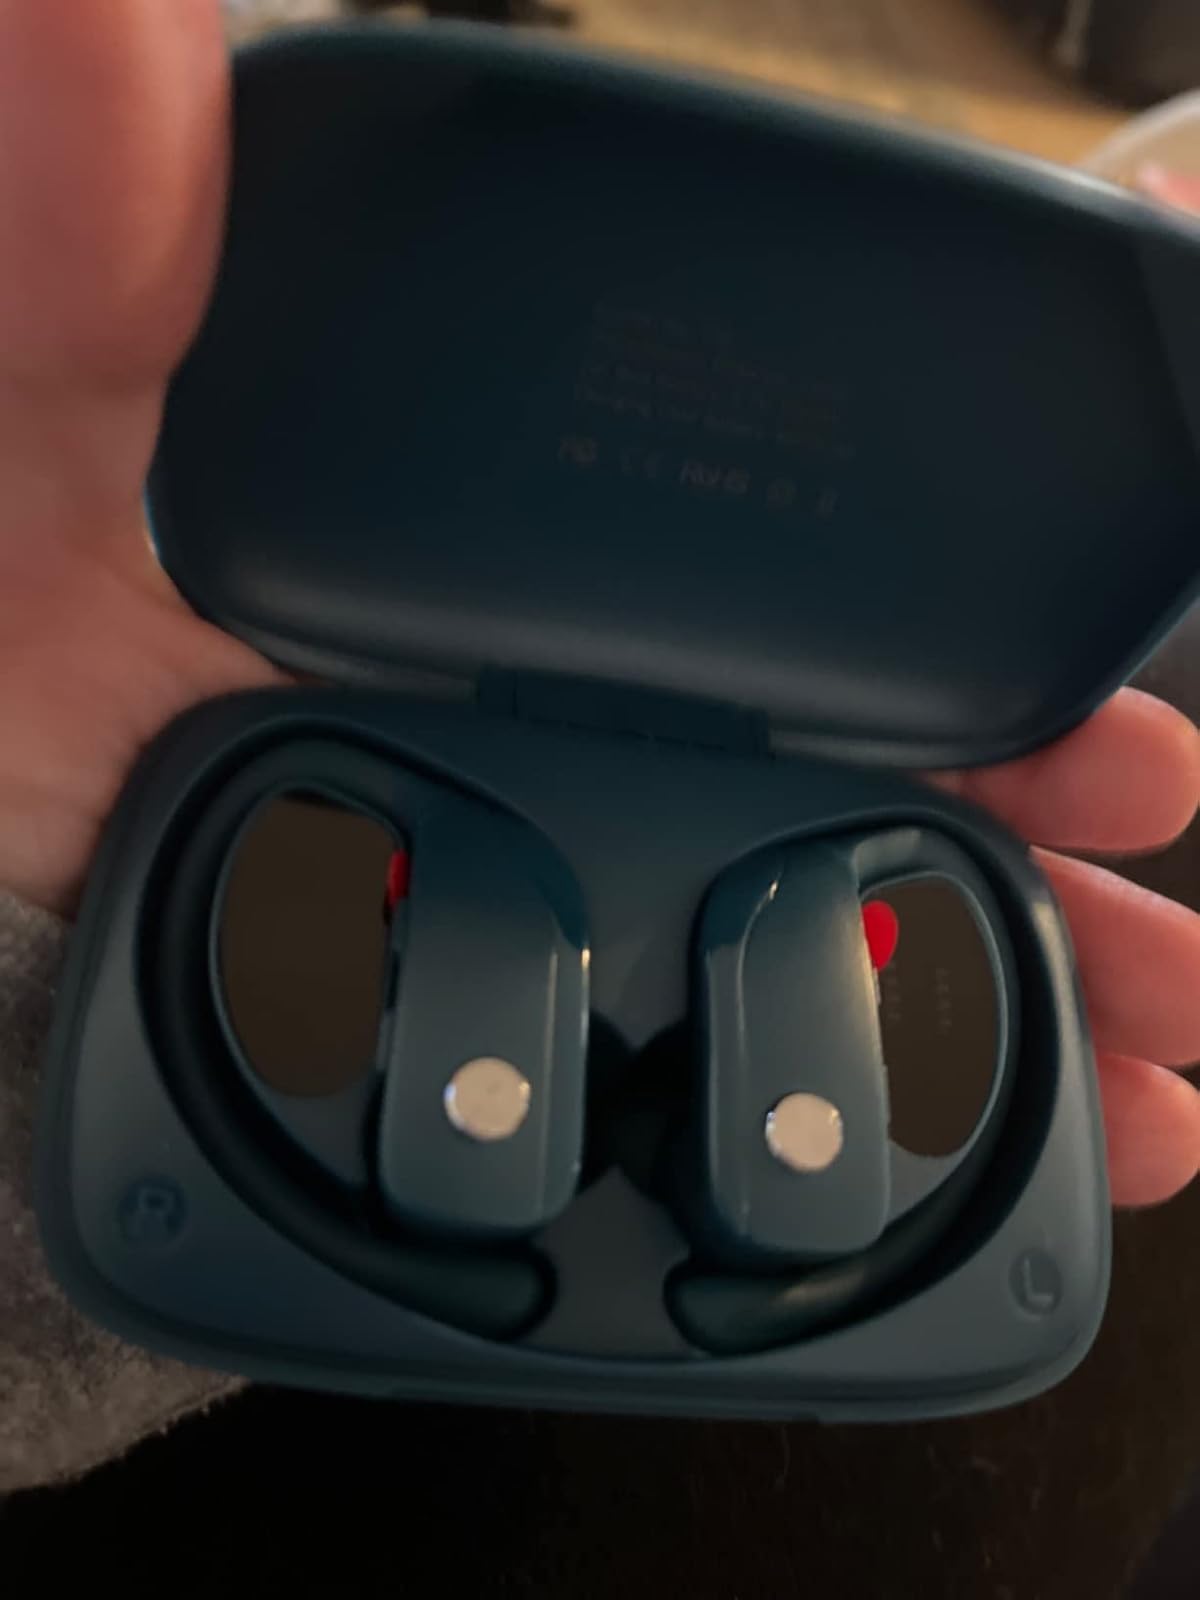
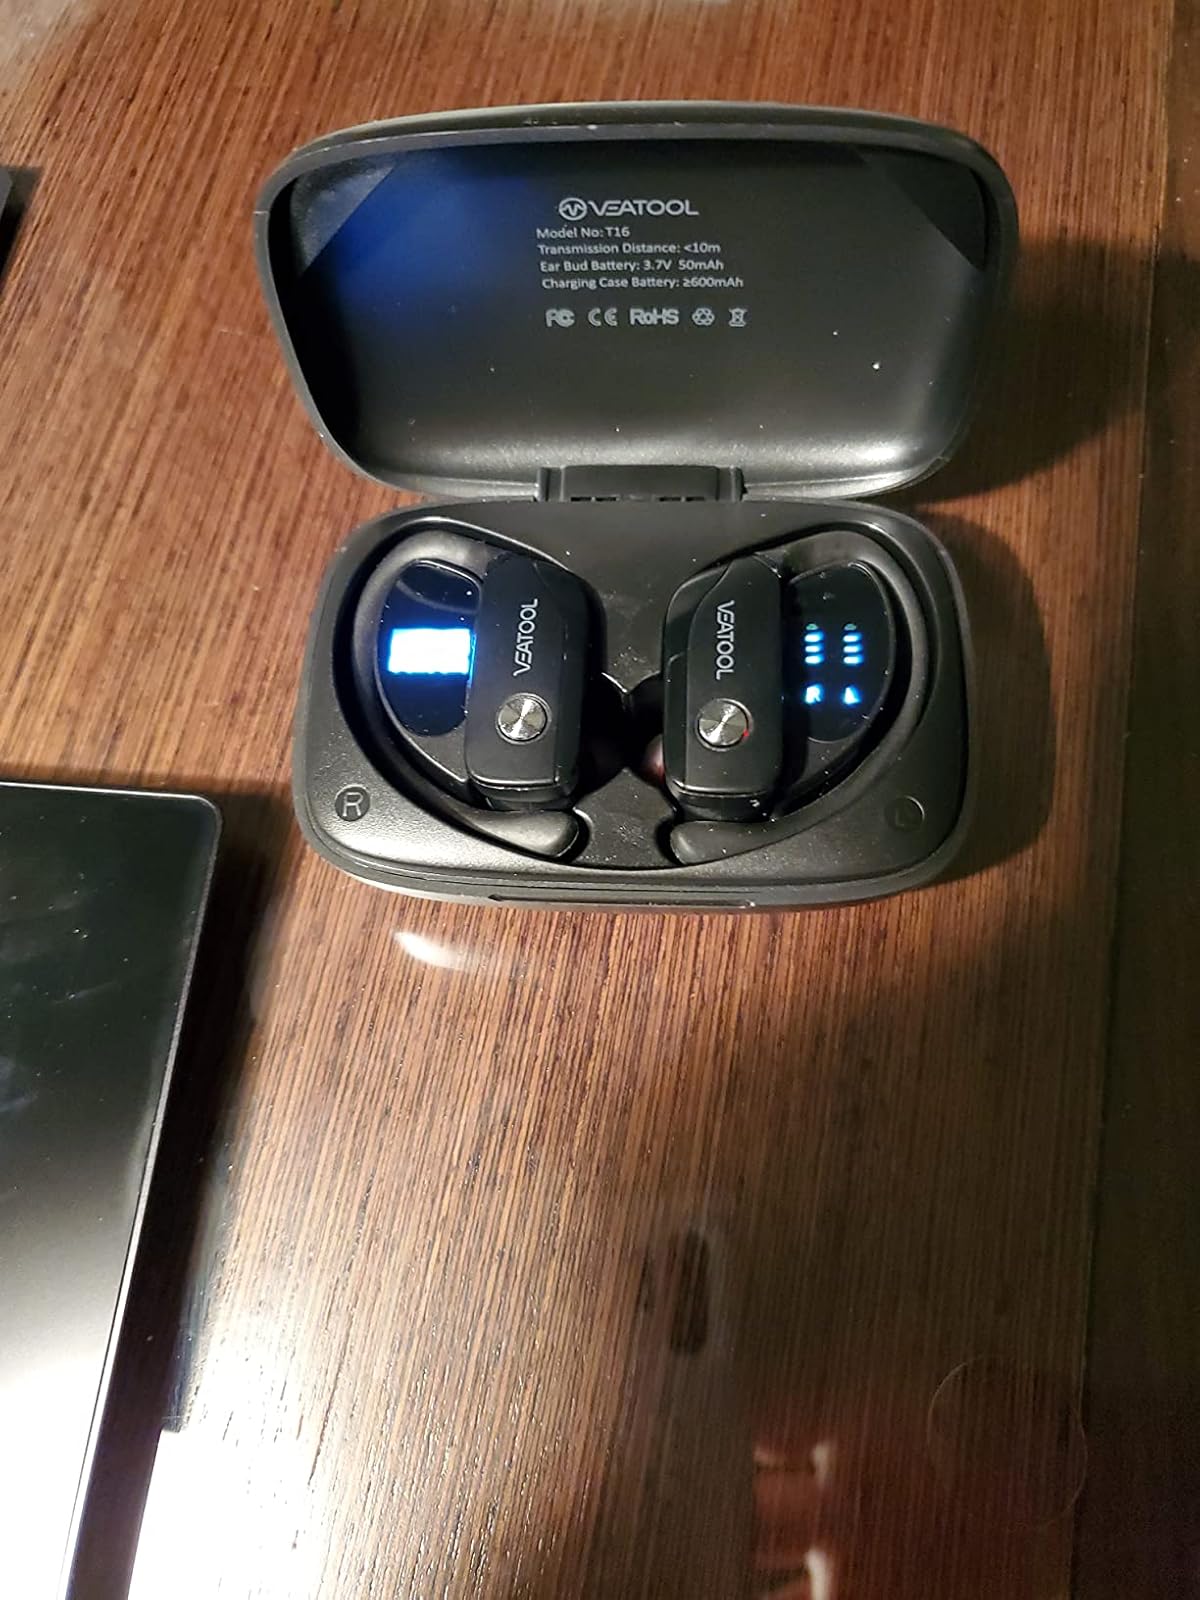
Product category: earbuds
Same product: no